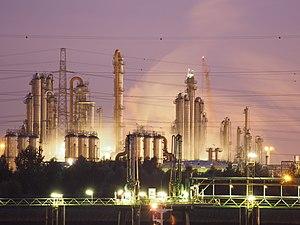
Photographié dans le Port d'Anvers. Русский: Снято в порту Антверпена.